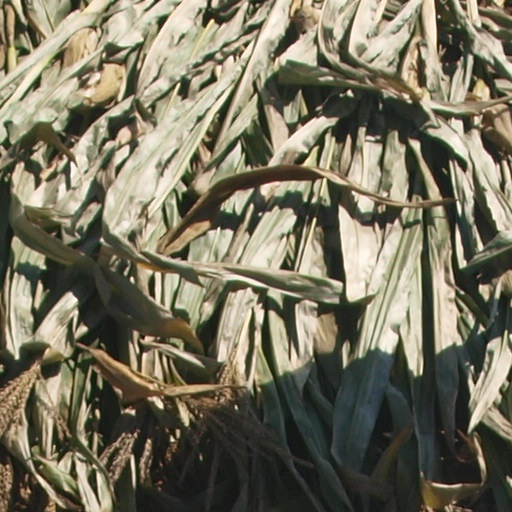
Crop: maize; corn